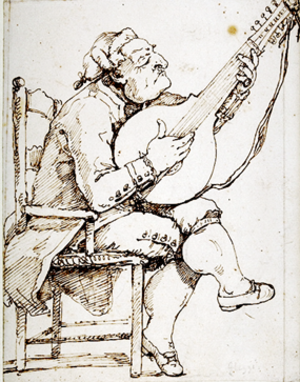
Une caricature est un portrait peint, dessiné ou sculpté qui amplifie certains traits caractéristiques du sujet. Souvent humoristique, la caricature est un type de satire graphique quand elle charge des aspects ridicules ou déplaisants. La presse en use largement depuis l'introduction des procédés de reproduction typographique d'images au XIXᵉ siècle.